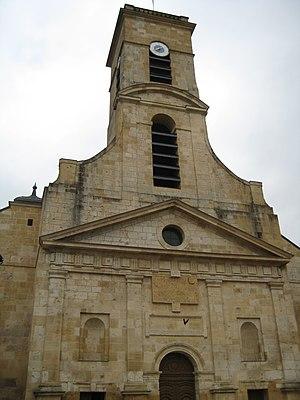
Cet article recense les monuments historiques du département de Meurthe-et-Moselle, en France.
Longwy est une ville lorraine du Nord-Est de la France, du département de Meurthe-et-Moselle et de la région Grand Est, chef-lieu du canton du même nom. Elle est arrosée par la Chiers, un affluent de la Meuse.